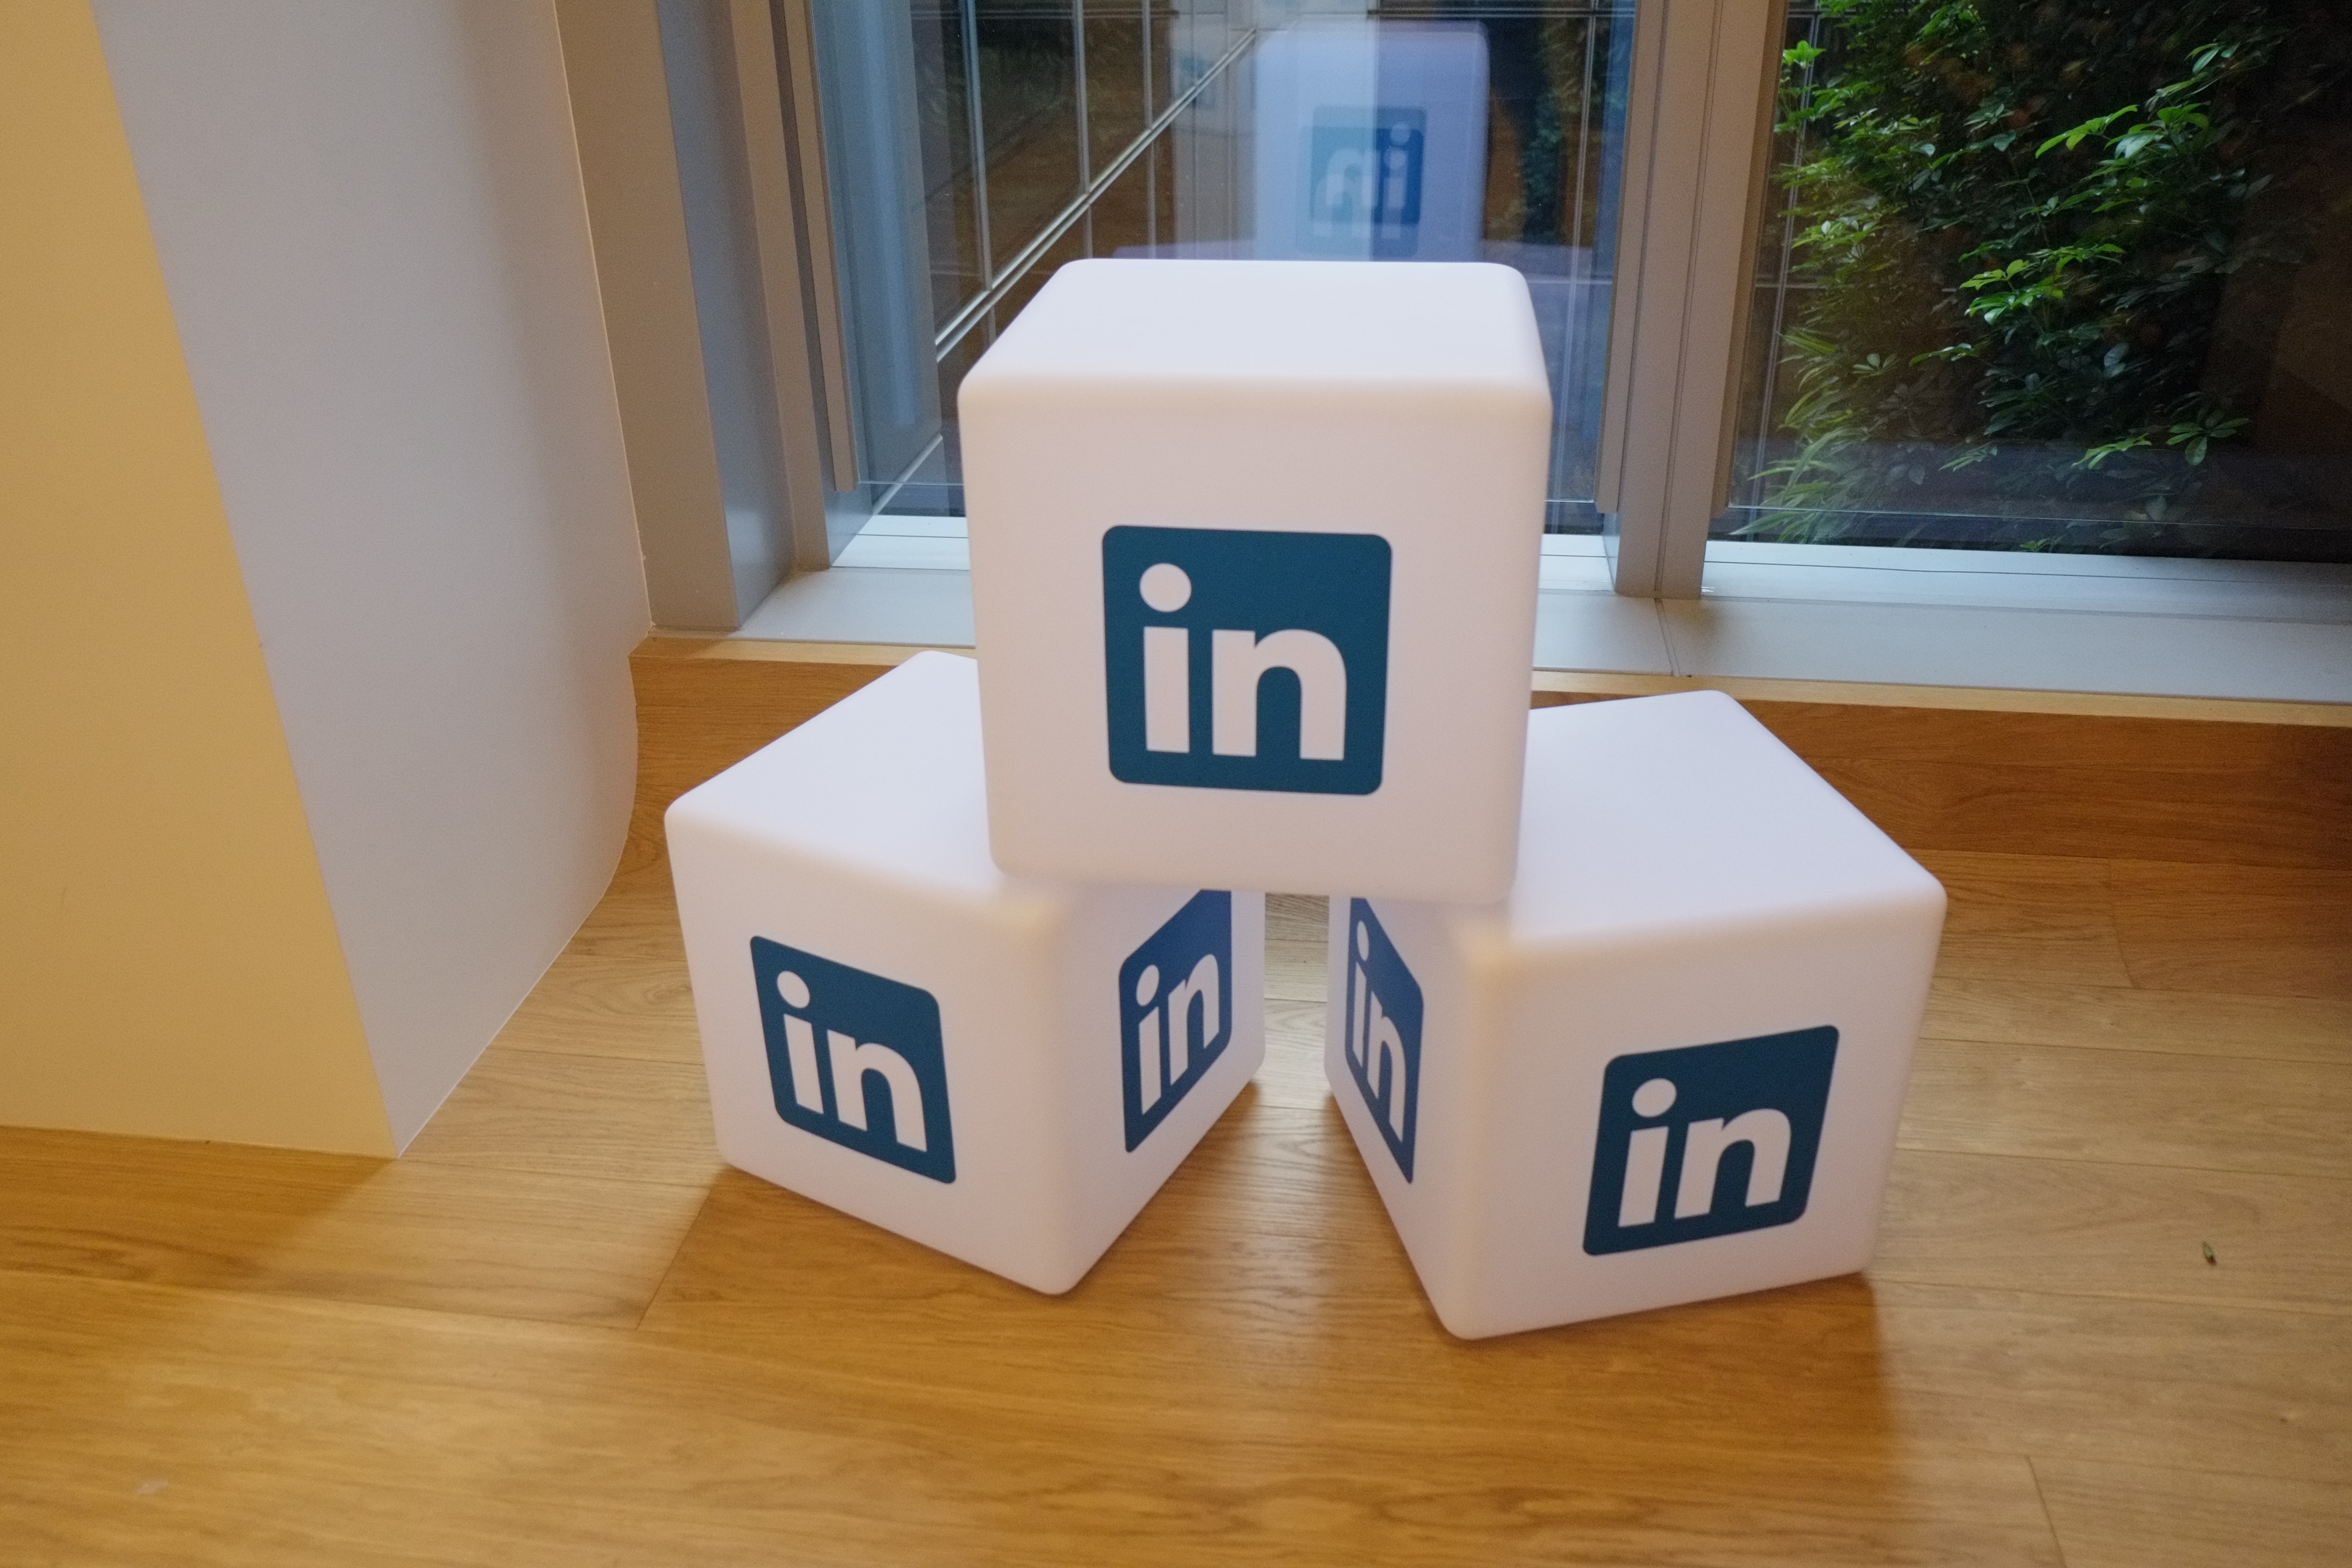
number, office, blue, lighting, hong kong, art, design, shape, linkedin